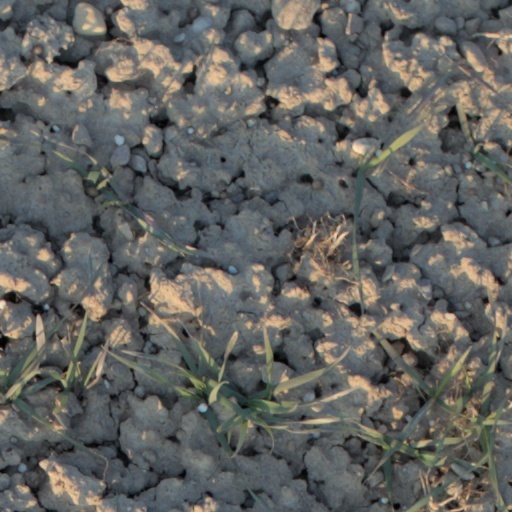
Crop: wheat